James Edward Murdoch

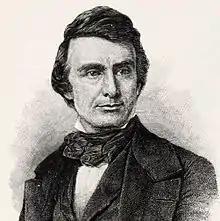

James Edward Murdoch (sometimes spelled "Murdock") was born in Philadelphia, the eldest of four sons of Thomas and Elizabeth Murdoch. James apprenticed under his father in the business of bookbinding. He served as a volunteer fireman with the Vigilant Company. In 1829, he made his first dramatic appearance as Frederick in Kotzebue's play "Lover's Vows". He had his first lead role in 1830 with the traveling company of Vincent DeCamp. The following year, he married Eliza Middlecott. In 1832, while suffering from indigestion, he accidentally ingested a preparation of arsenic. A doctor was called in and saved his life, but thereafter he would suffer health problems and fatigue.